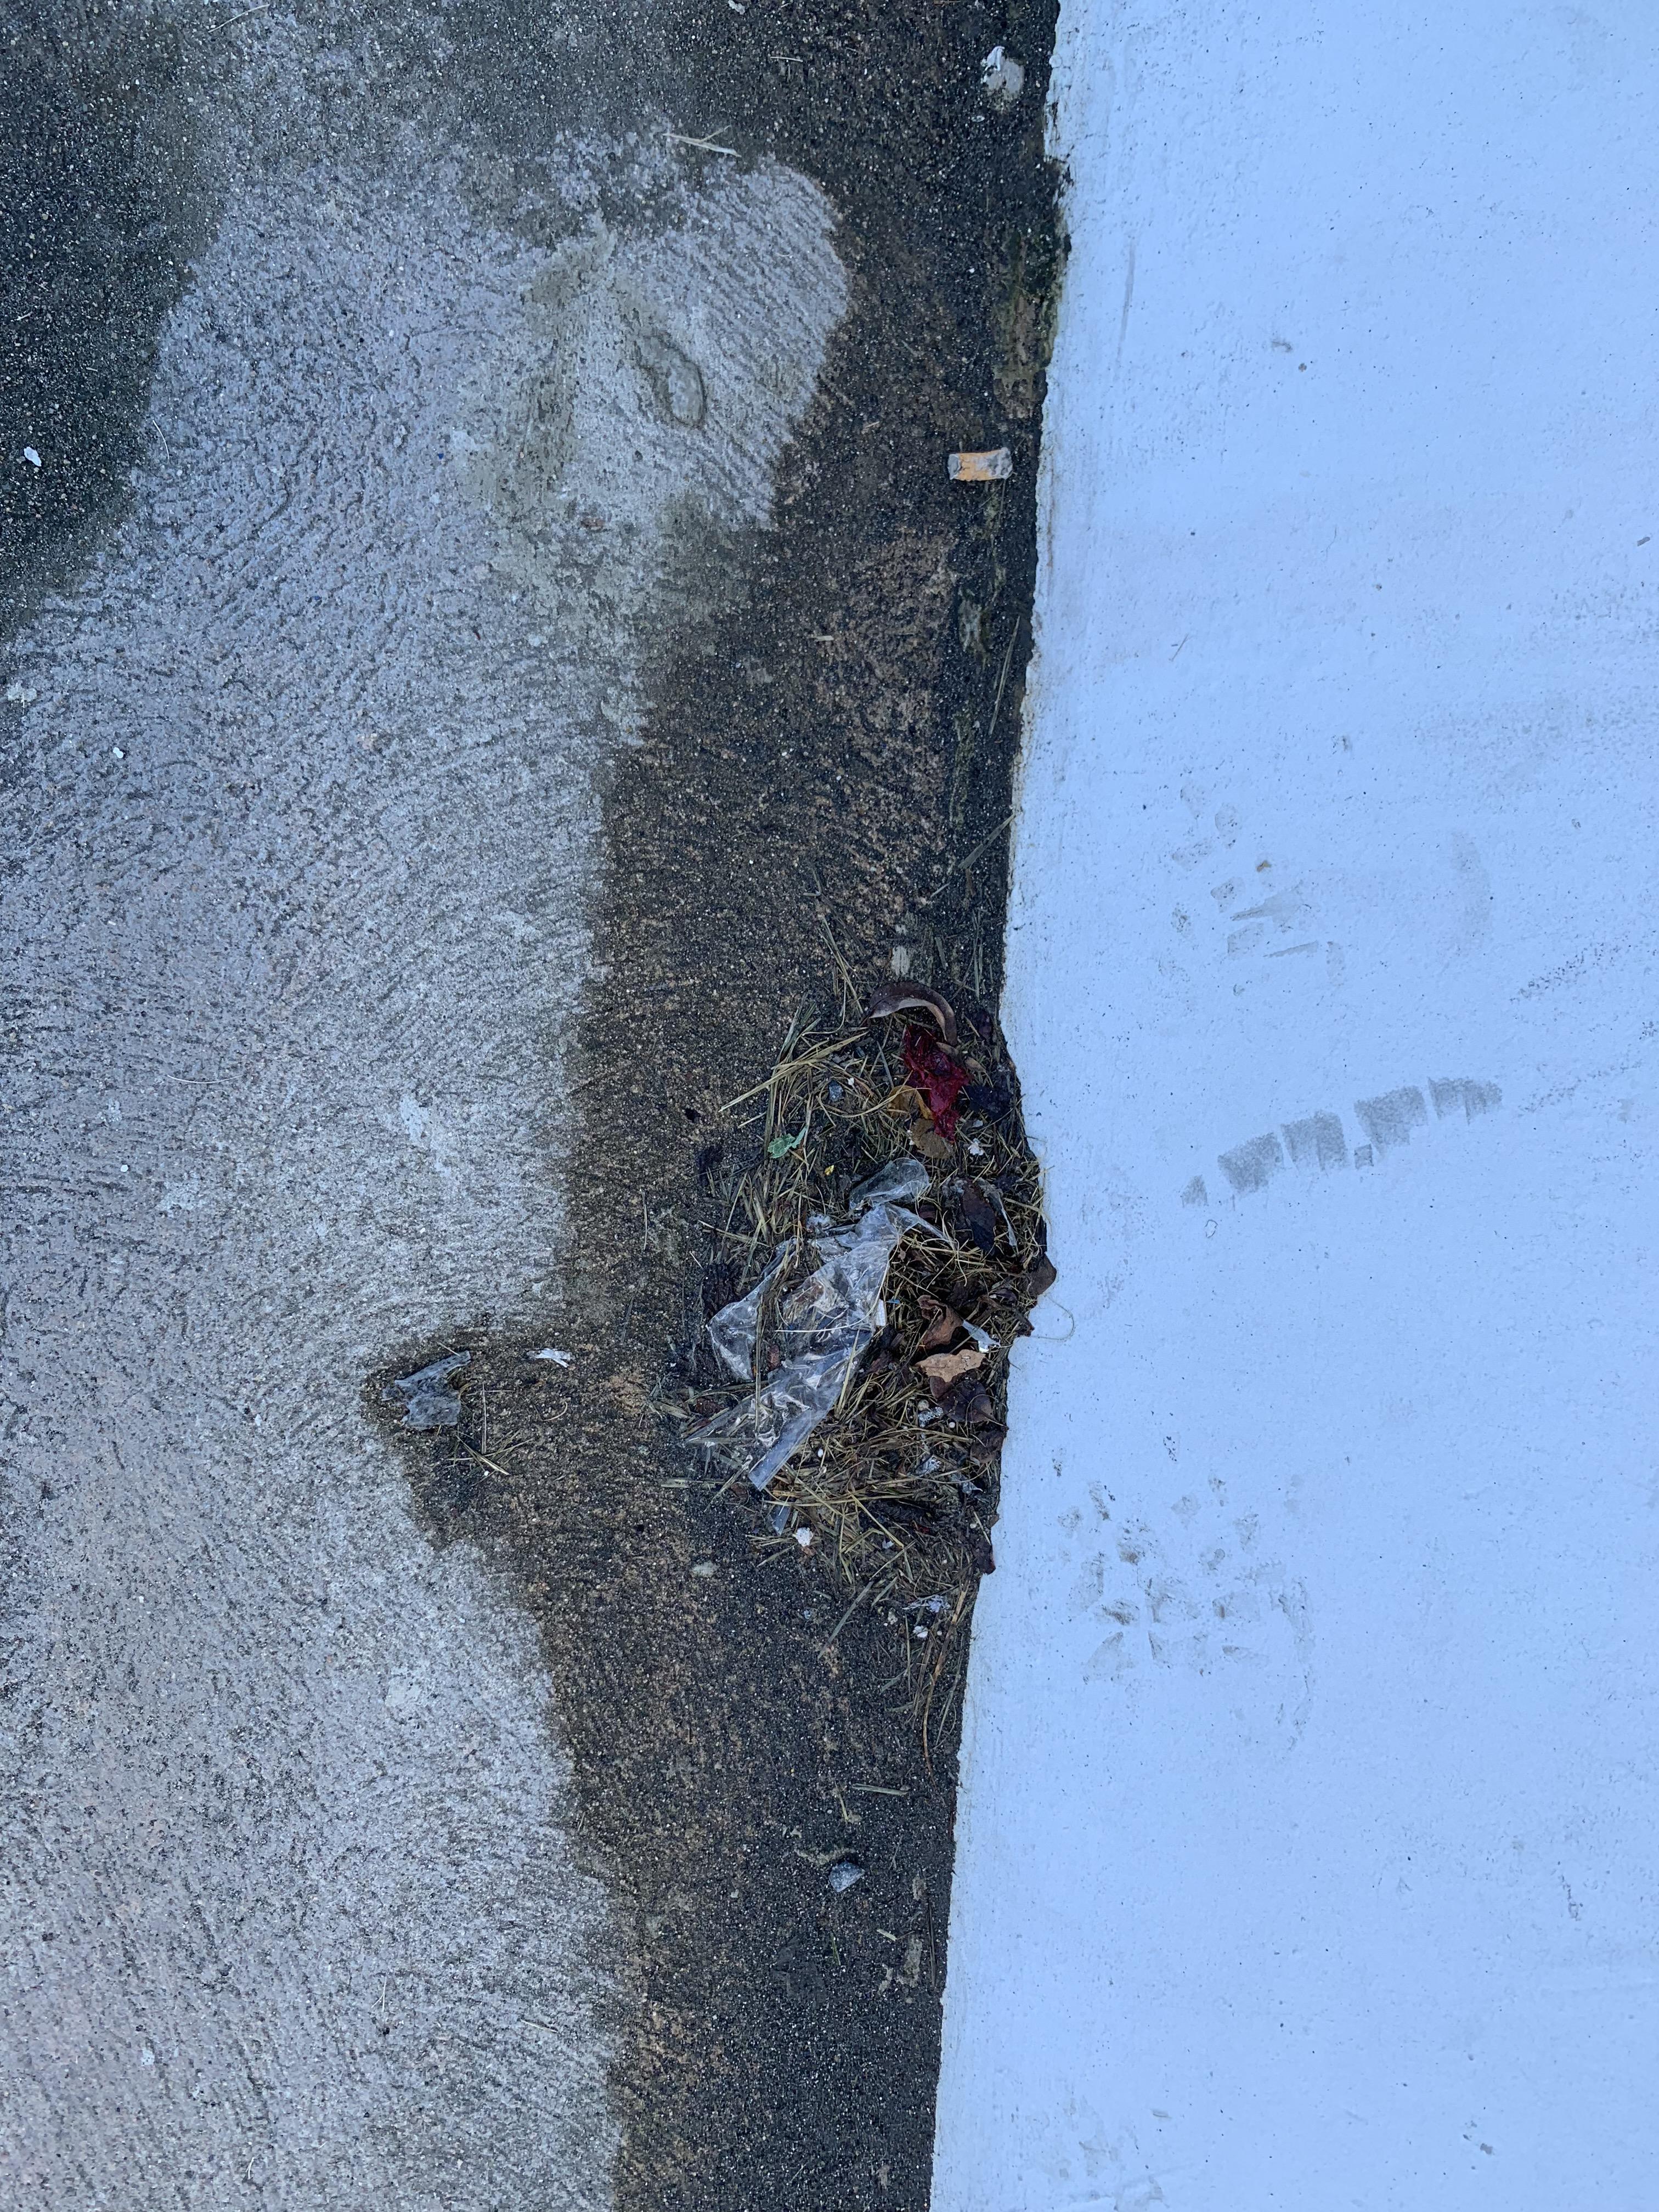
Object: Cigarette (Cigarette)

Object: Plastic film (Plastic bag & wrapper)

Object: Unlabeled litter (Unlabeled litter)

Object: Unlabeled litter (Unlabeled litter)